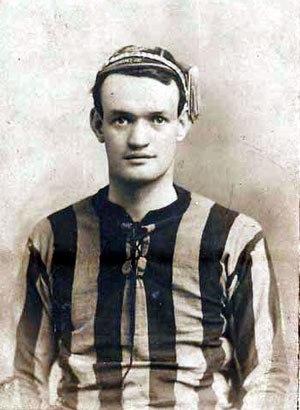
Patrick Joseph O'Connell, surnommé Paddy O'Connell, né le 8 mars 1887 à Dublin et mort le 27 février 1959 à Londres, est un joueur de football international irlandais devenu par la suite entraîneur.